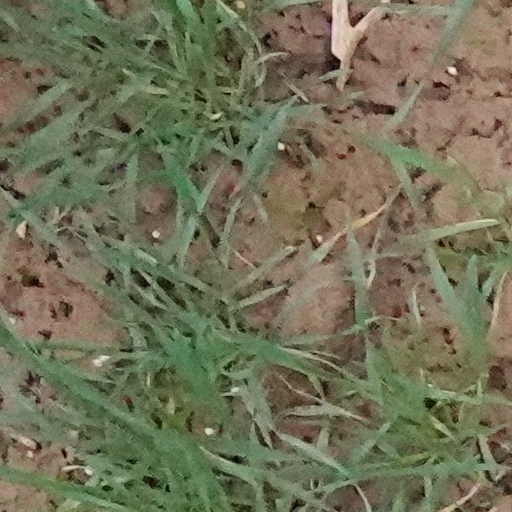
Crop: wheat